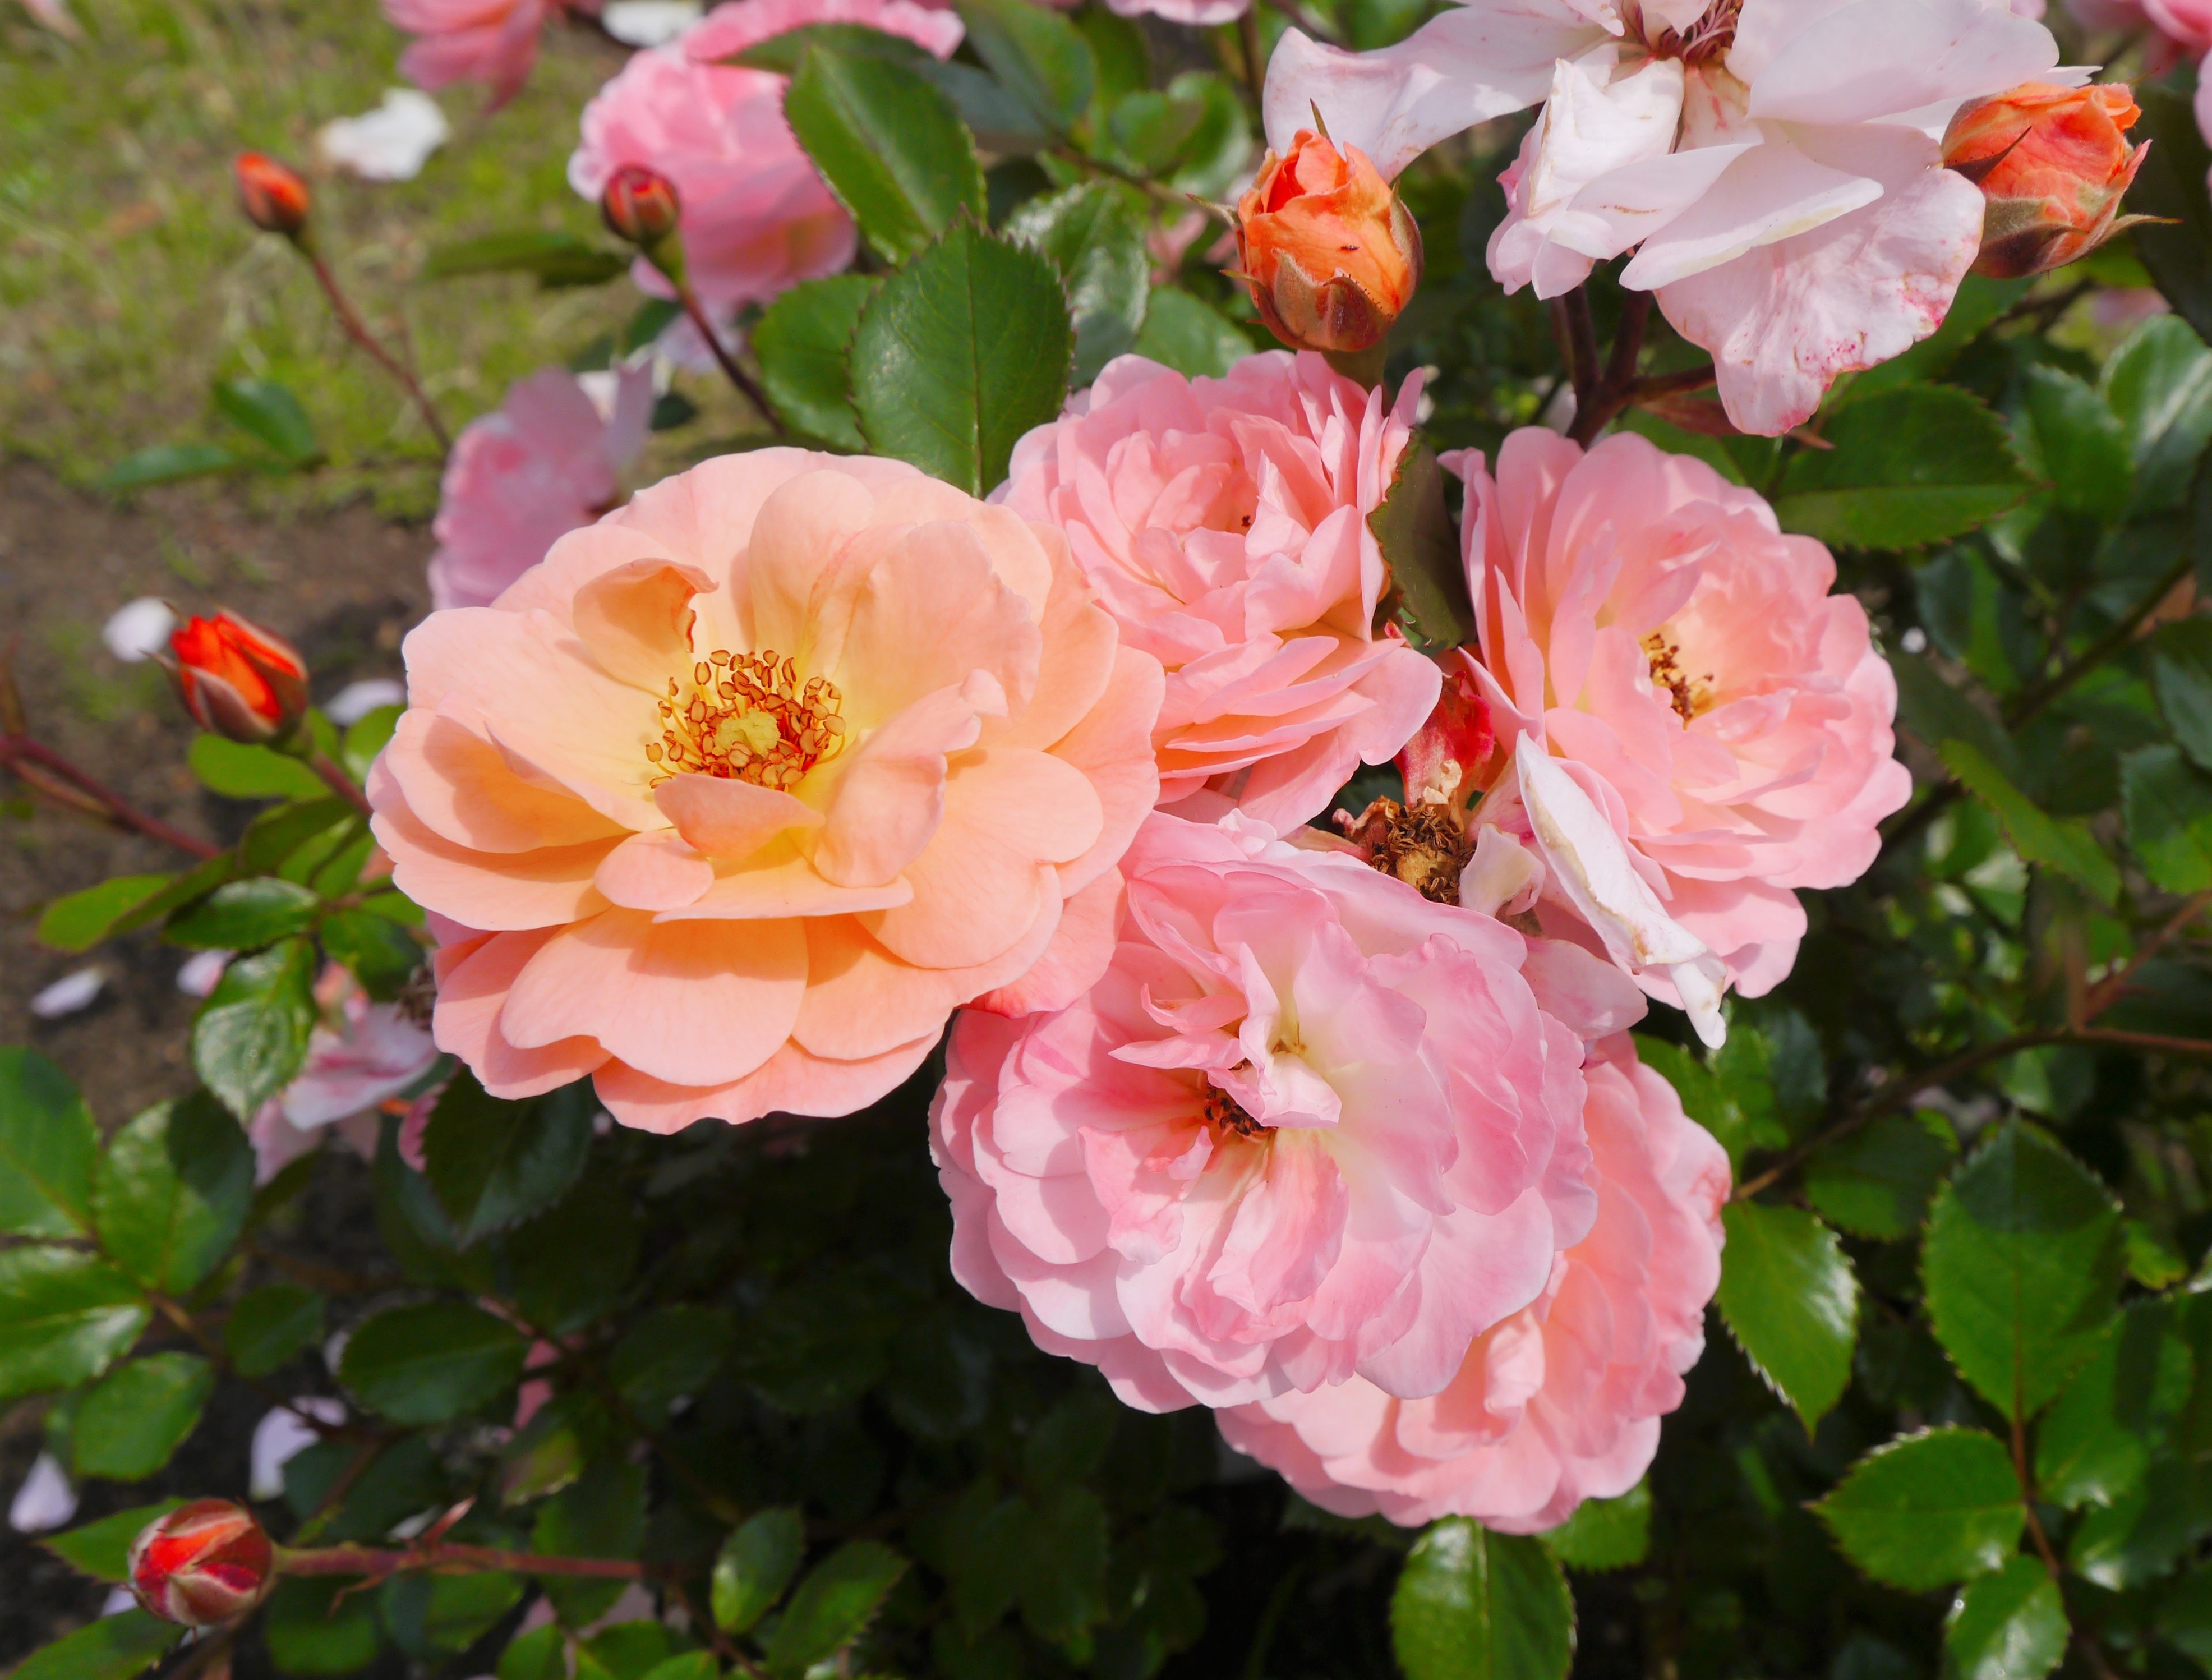
blossom, plant, flower, petal, rose, orange, green, red, yellow, garden, pink, japan, shrub, commemoration, floribunda, yokosuka, kanagawa japan, huang, flowering plant, garden roses, rose family, verny park, yokosuka shi, salmon pink, annual plant, land plant, rosa centifolia, rose order, rosa rubiginosa, rosa wichuraiana